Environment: real
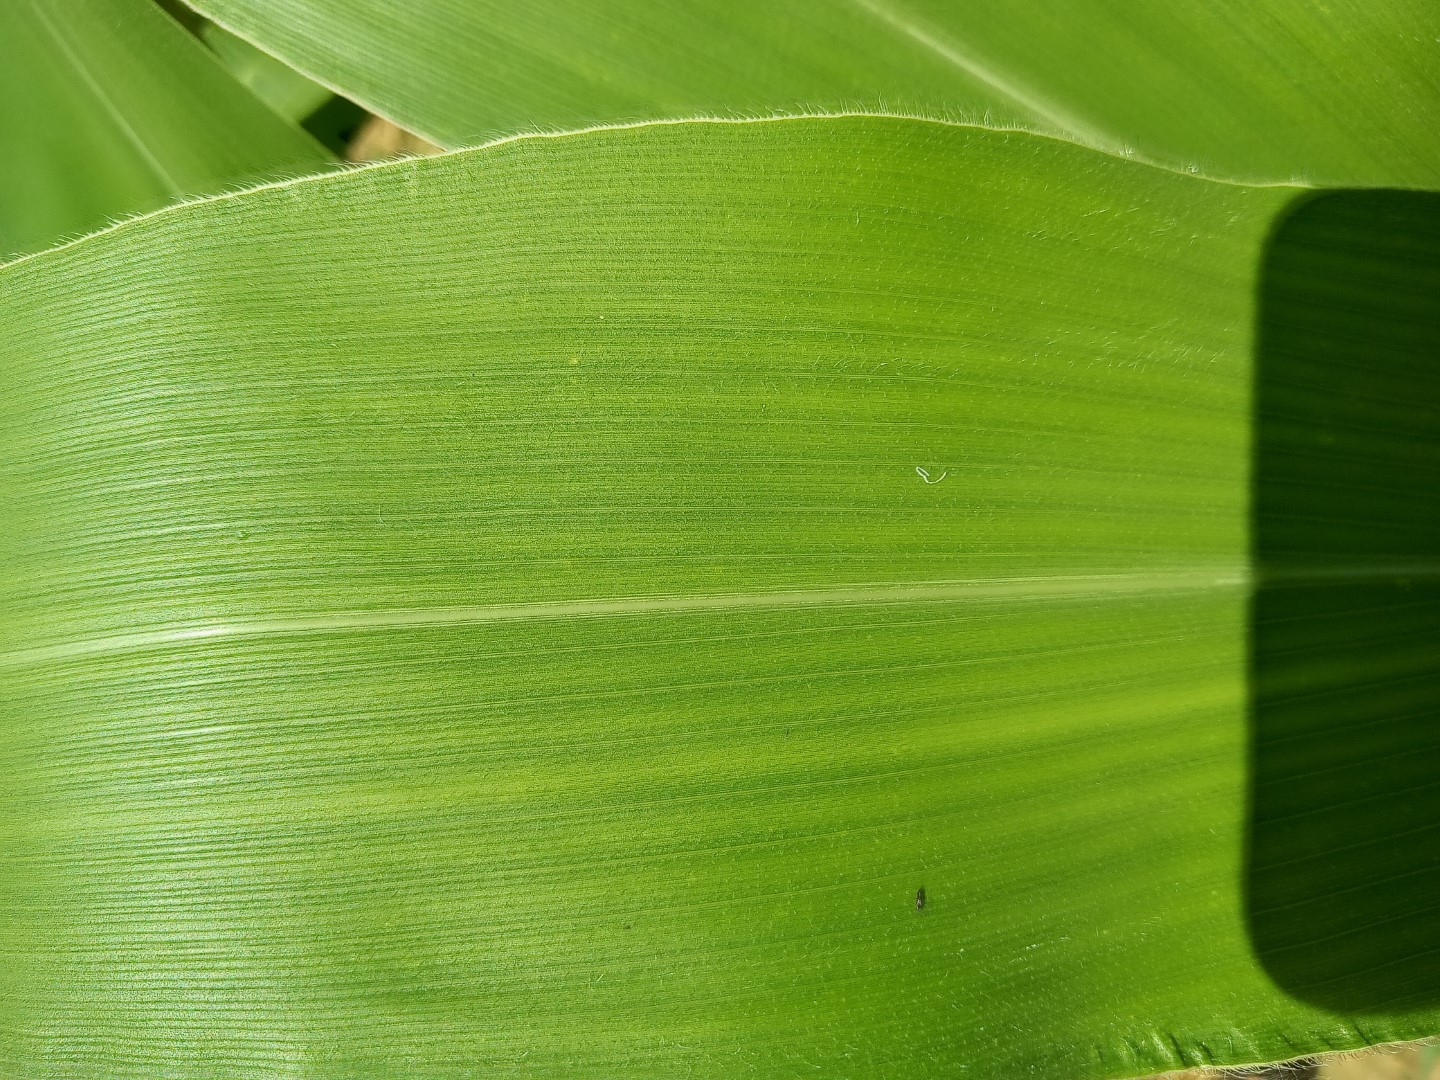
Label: healthy